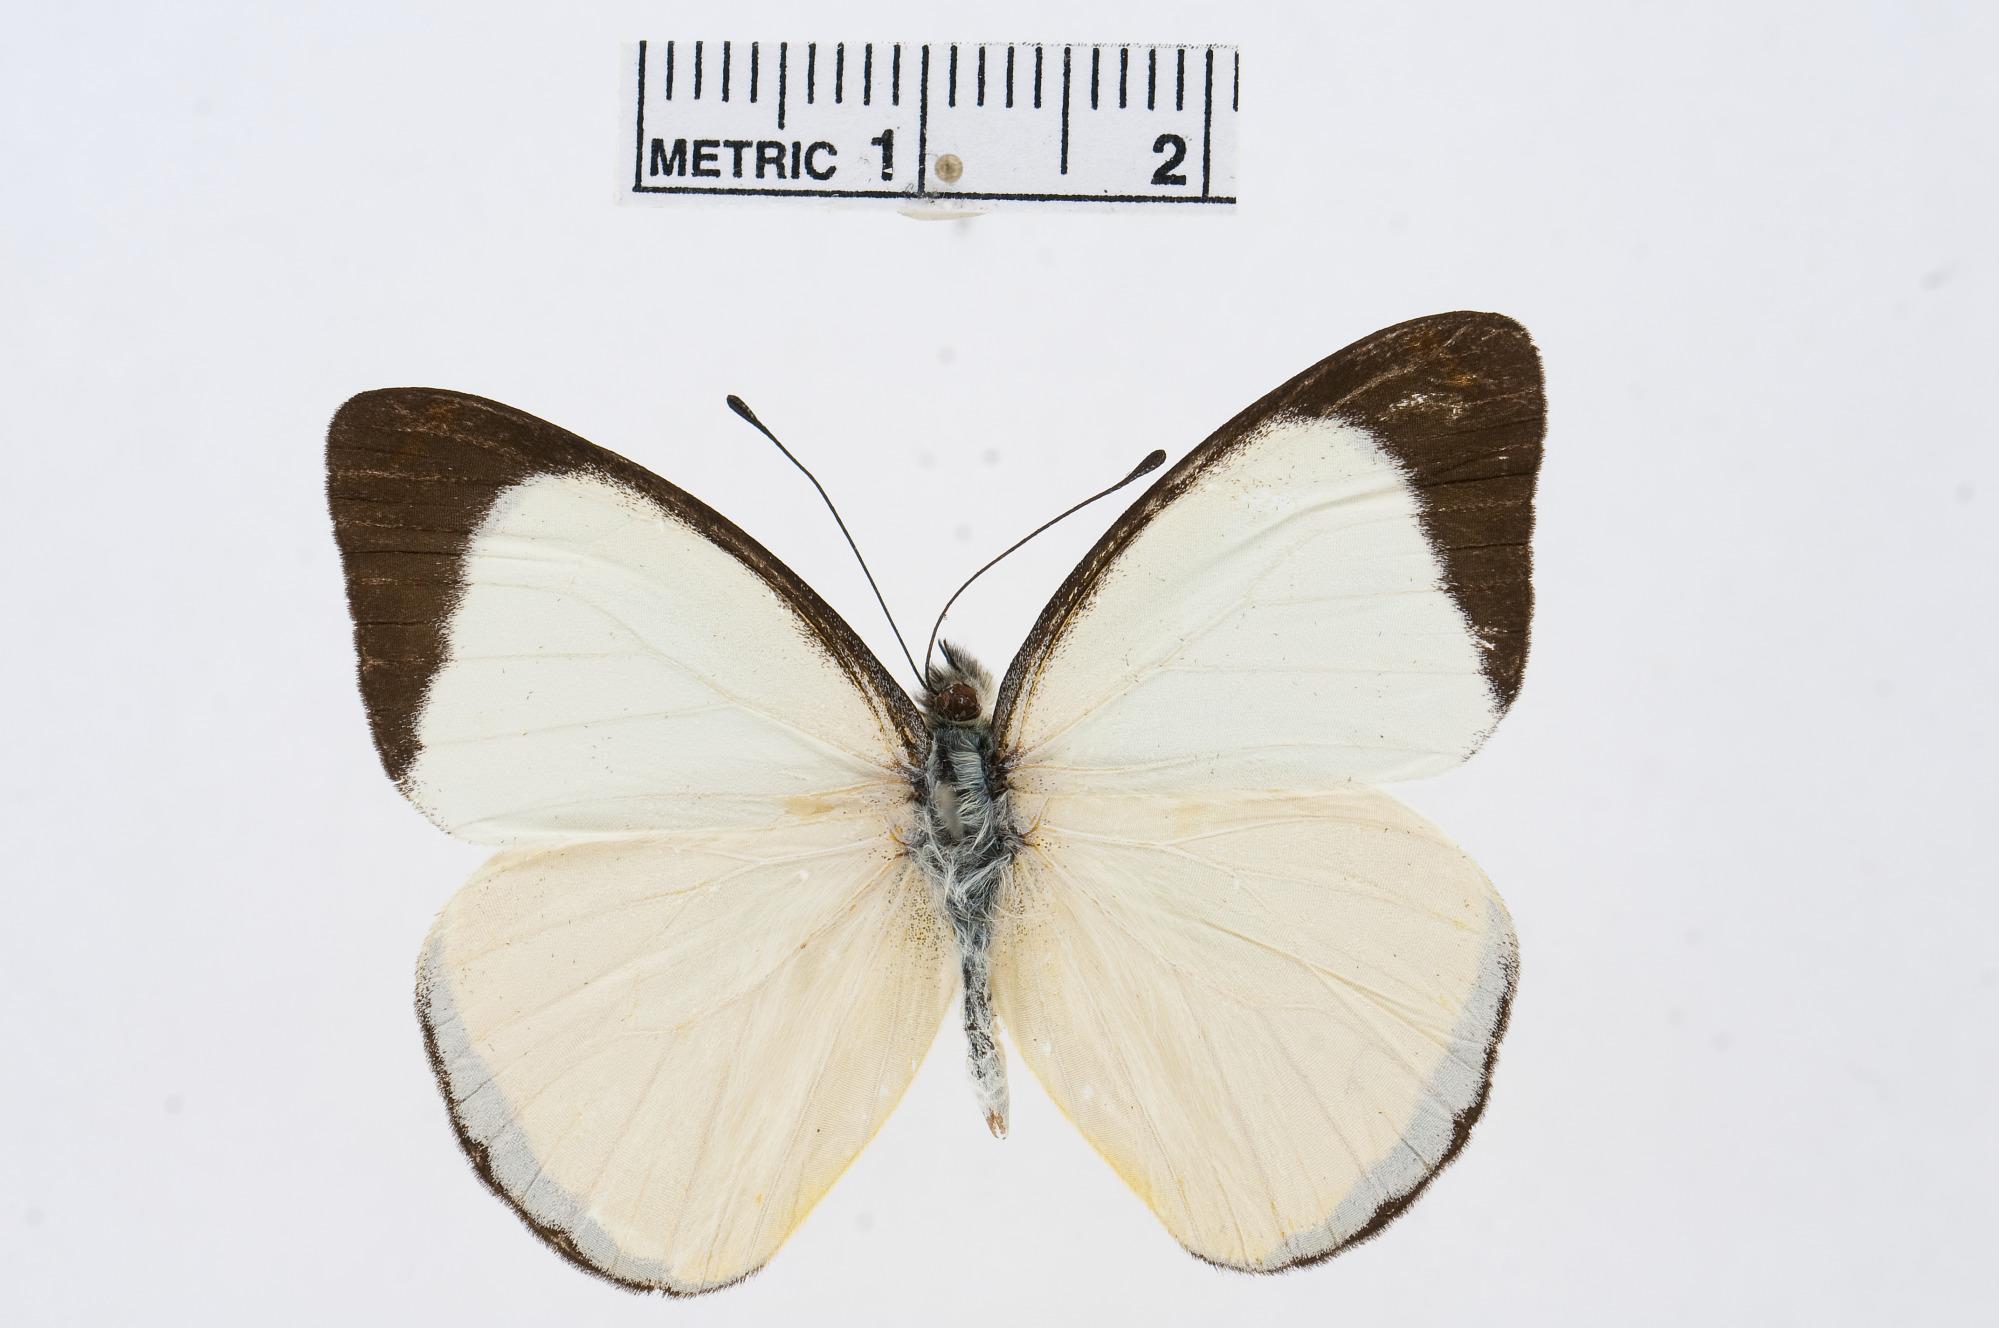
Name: Delias mavroneria
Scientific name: Delias mavroneria
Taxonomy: Animalia, Arthropoda, Hexapoda, Insecta, Lepidoptera, Pieridae, Pierinae